Robert Dinwiddie

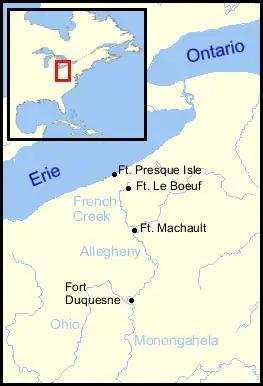
French forts near Lake Erie of 1753–54

In 1753, Dinwiddie learned the French had built Fort Presque Isle near Lake Erie and Fort Le Boeuf, which he saw as threatening Virginia's interests in the Ohio Valley. In fact, he considered Winchester, Virginia, to be "Exposed to the enemy"; Cumberland, Maryland, was only to be fortified the next year.